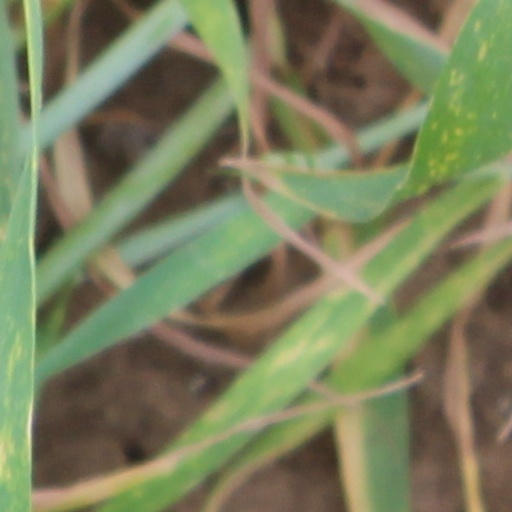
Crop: wheat